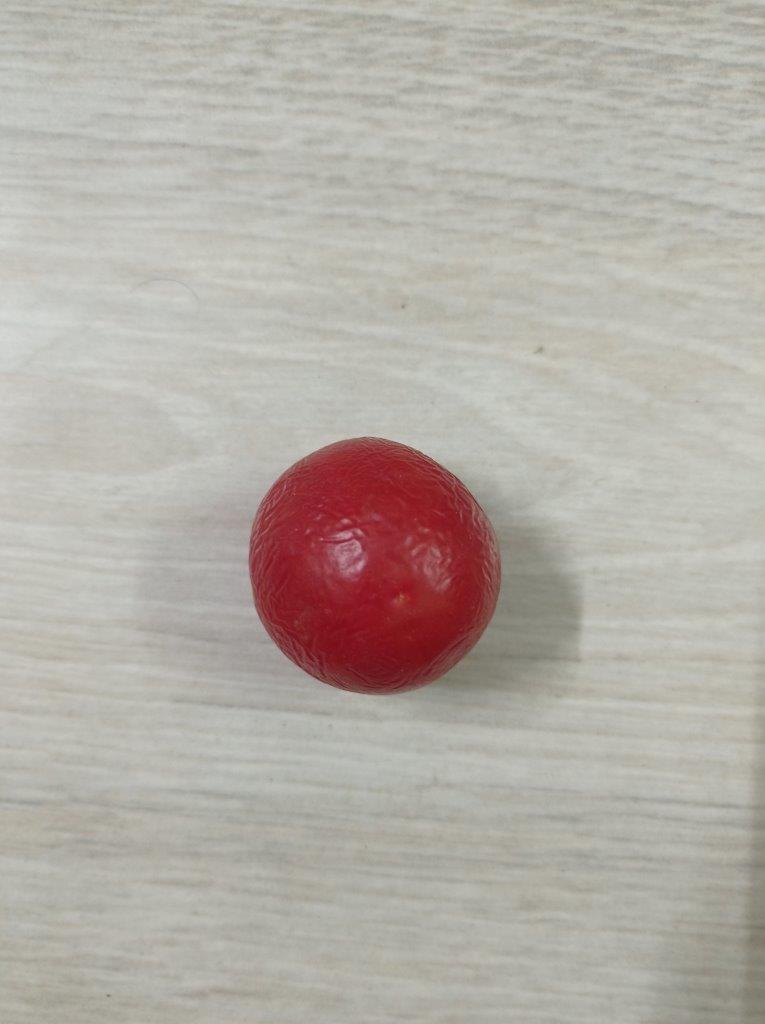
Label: Fresh